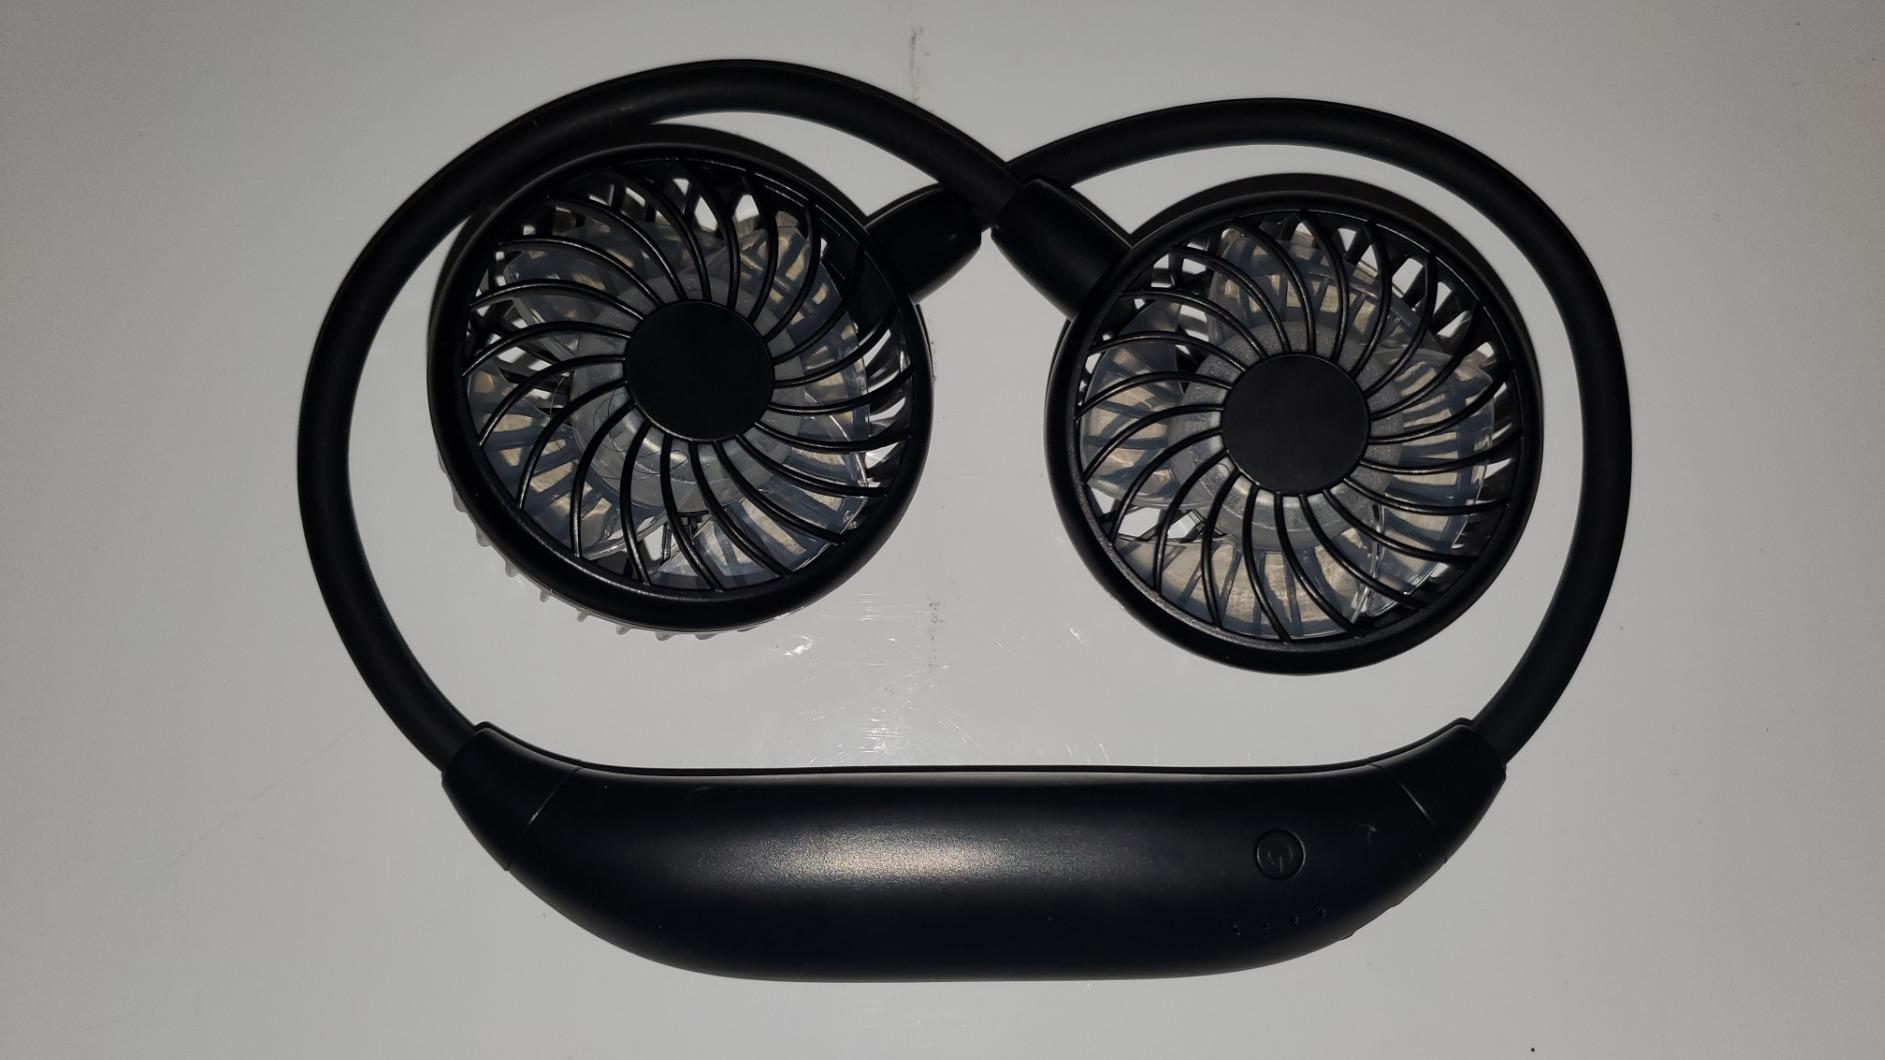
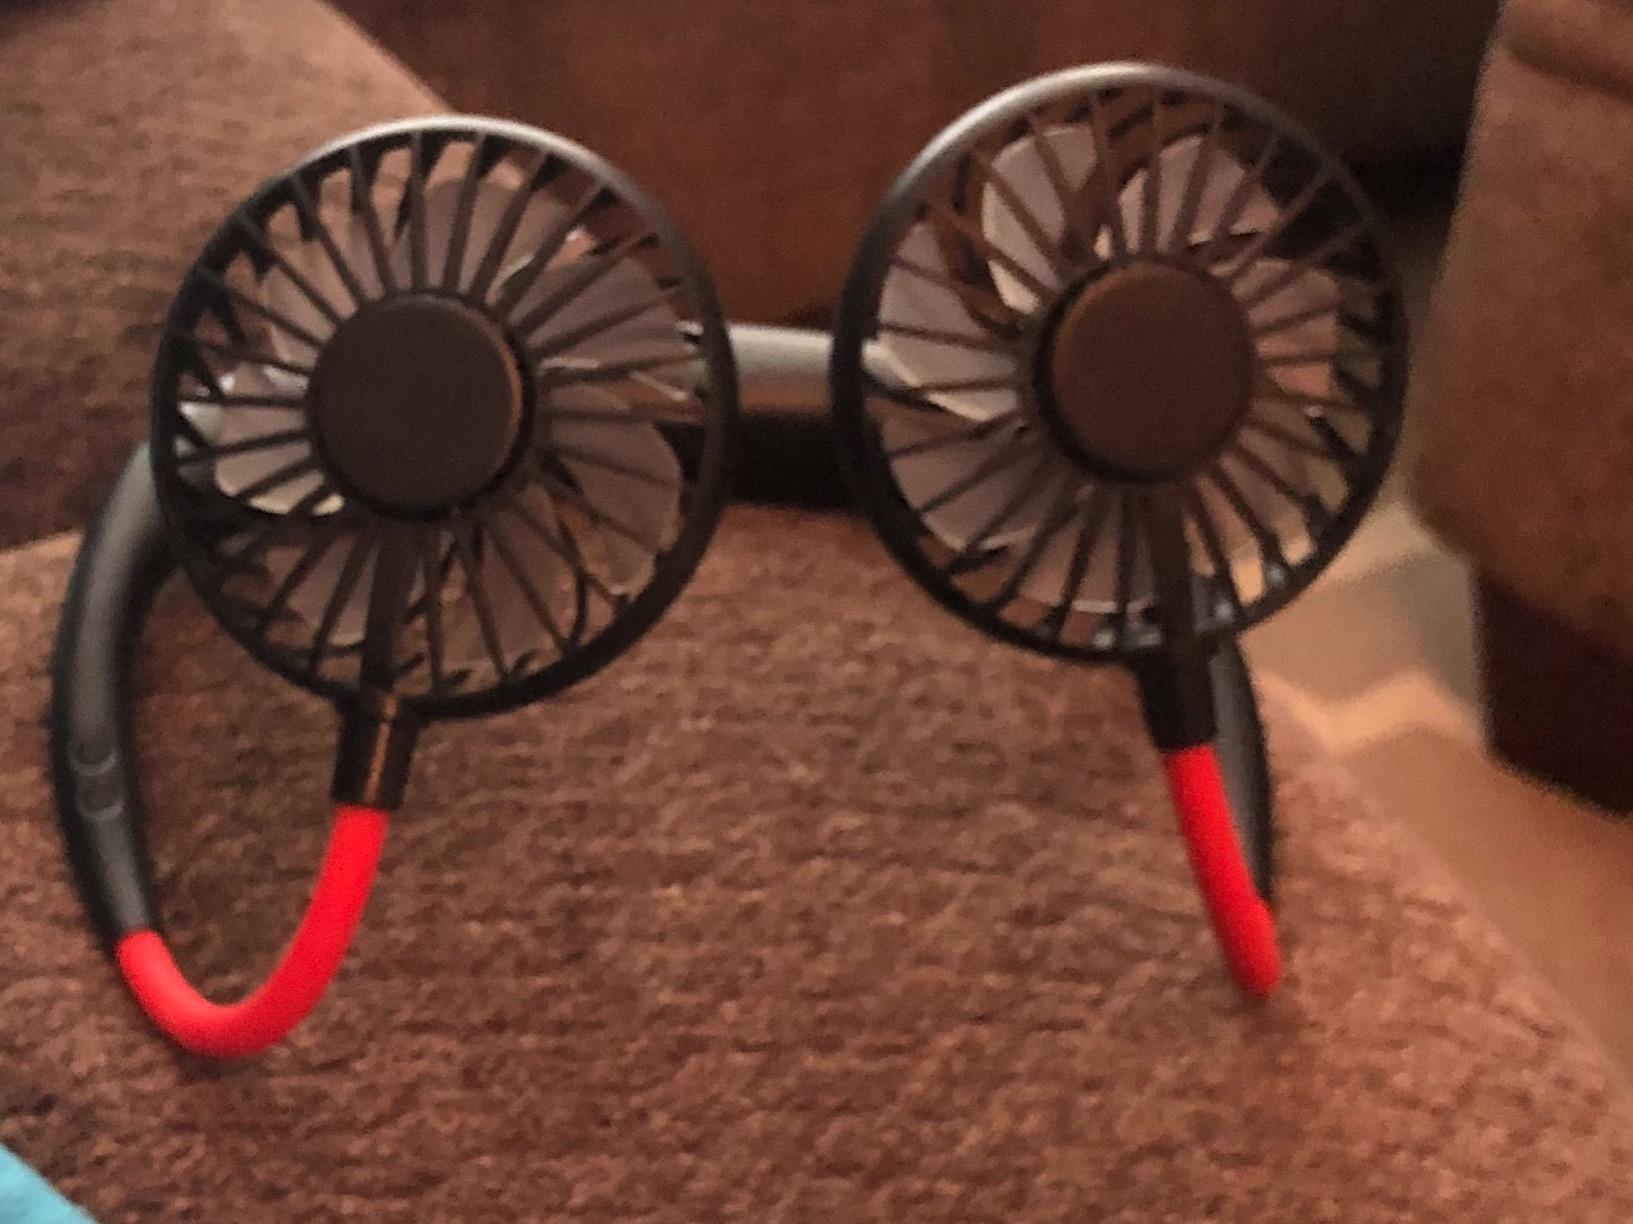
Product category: fan
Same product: no